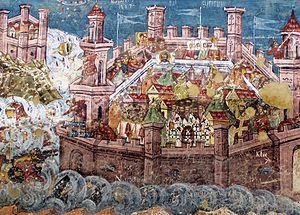
La chute de Constantinople ou prise de Constantinople est un siège historique qui aboutit, le 29 mai 1453, à la prise de la ville par les troupes ottomanes conduites par Mehmed II. Elle marque la disparition de l’Empire romain d'Orient, aussi qualifié d'Empire byzantin, et sa fin définitive en tant qu’entité politique et juridique.